Reichsleiter Rosenberg Taskforce

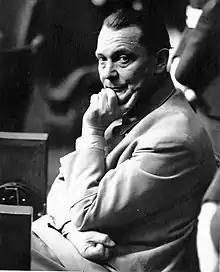
Göring at the Nuremberg Trials

The ERR was initially a project of "Hohe Schule der NSDAP", a Nazi-oriented elite university, which was subordinate to Alfred Rosenberg. Rosenberg wanted it to be a research institute filled with cultural material on the opponents of the Nazi ideology. These included Jewish, Masonic, Communist and democratic organizations from throughout Germany and from the occupied countries. Plans to build monumental buildings for the university on the shores of Lake Chiemsee failed to materialize after the outbreak of World War II.